Hamburg University of Technology

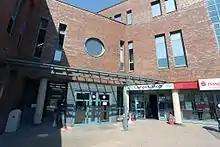
TUB

The Northern Institute of Technology (NIT) Management is a private educational institute located on the campus of the Hamburg University of Technology (TUHH) in Hamburg, Germany. It was founded in 1998 as a public-private partnership of the Hamburg University of Technology and sponsoring companies.